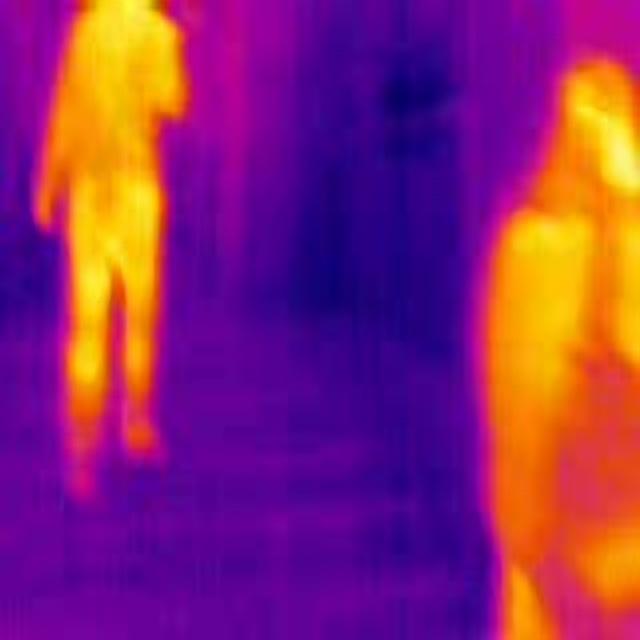
Detected objects:
label: person
label: person